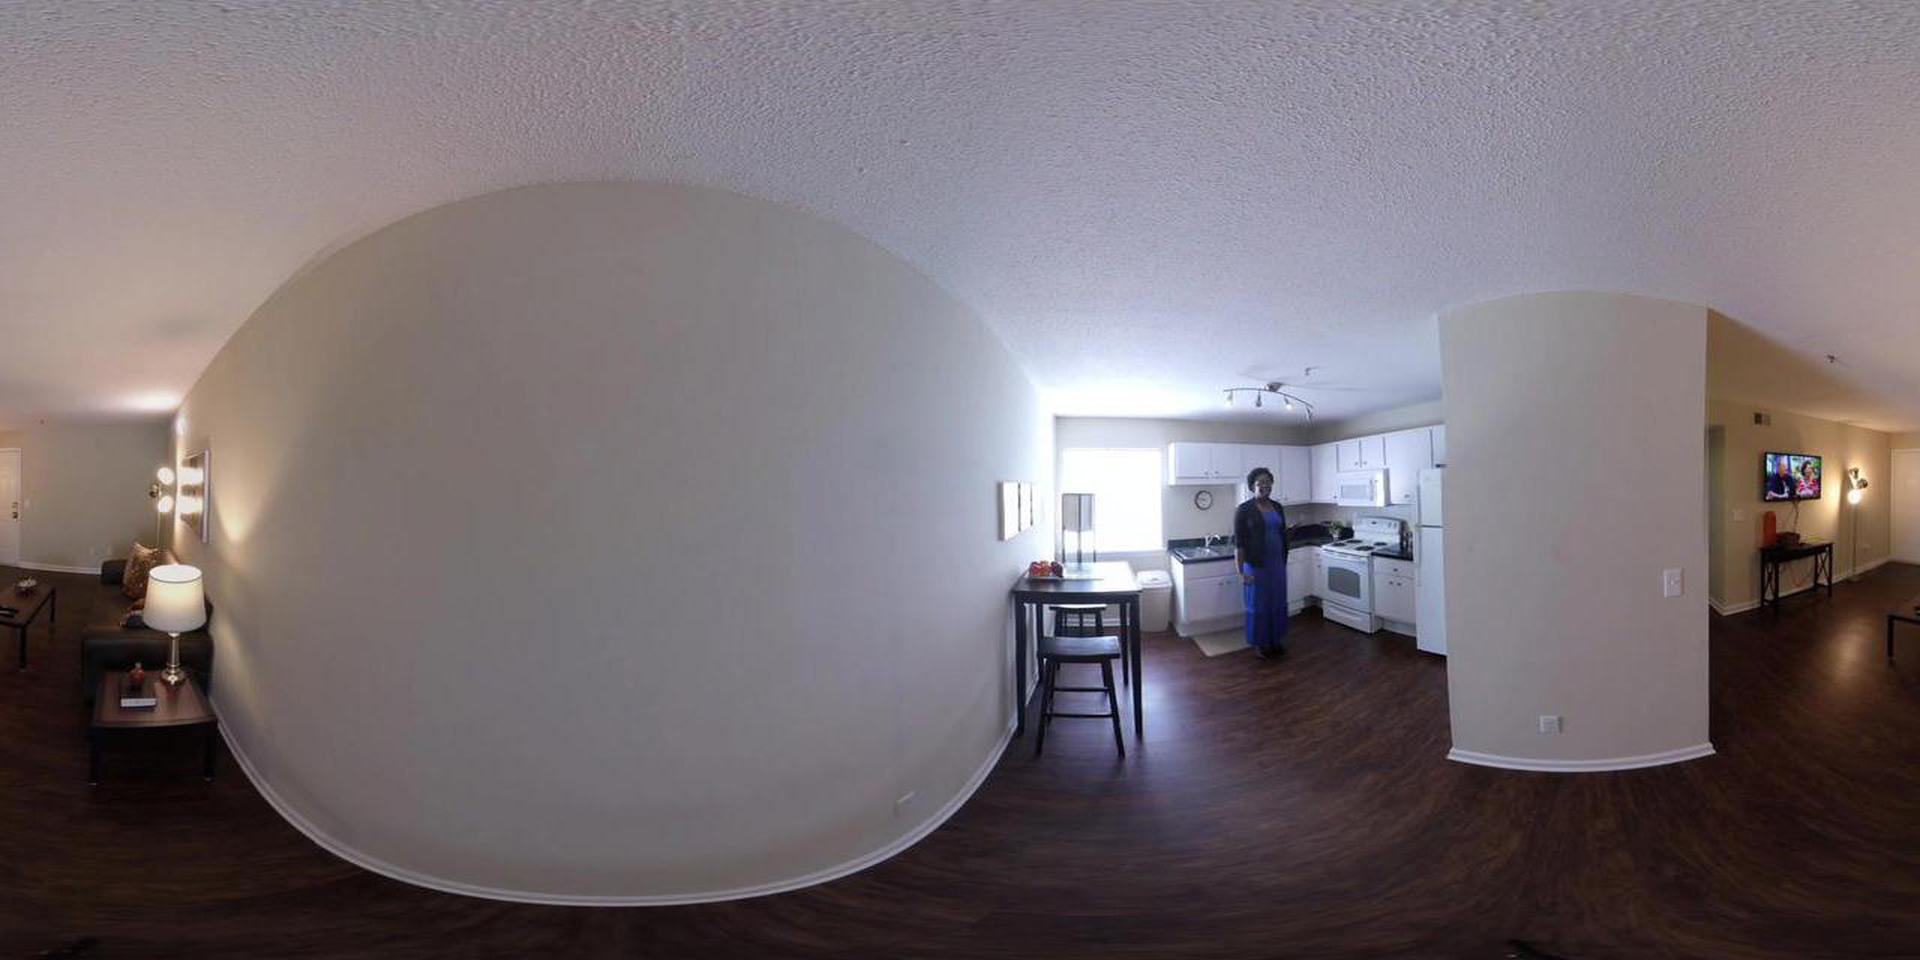
Referred object: the wall-mounted TV above the console table

Referred object: the white stove

Referred object: turn slightly right, and you'll see the person standing by the stove